Albanians

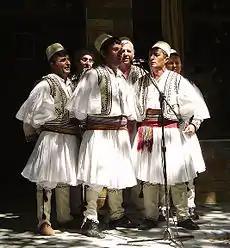
Southern Albanian polyphonic singers

Italy's annexation of Albania marked a difficult time for Albanian Australians as many were thought by Australian authorities to pose a fascist threat. Post-war, the numbers of Albanian immigrants slowed due to immigration restrictions placed by the communist government in Albania.